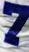
Number: 7